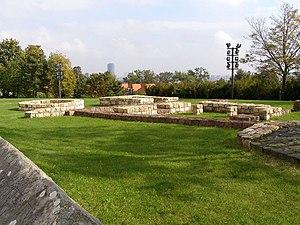
Le château de Bratislava se situe dans le centre historique de la ville de Bratislava, la capitale de la Slovaquie.